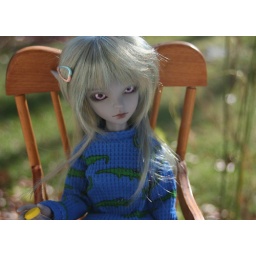
Brix sitting in her rocking chair on the front porch